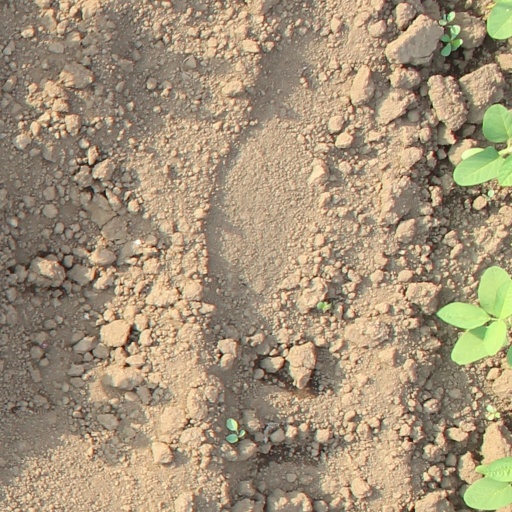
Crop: soybean